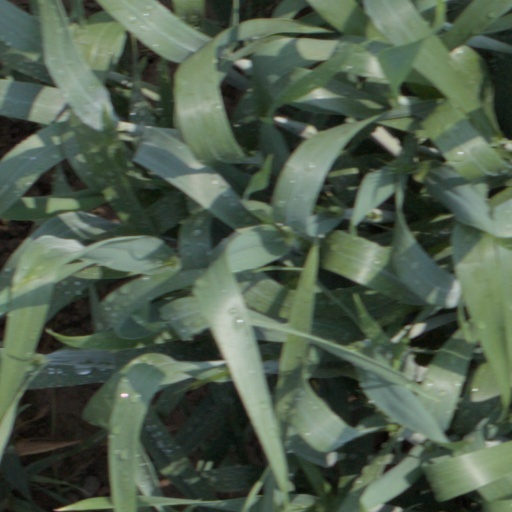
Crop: wheat